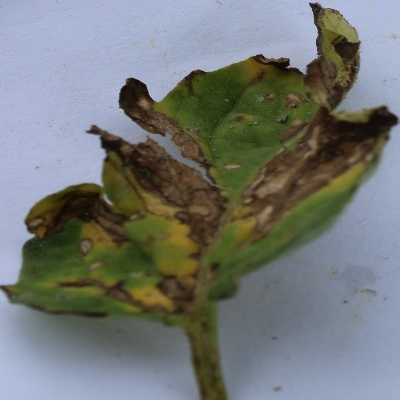
Crop: Tomato
Condition: leaf blight